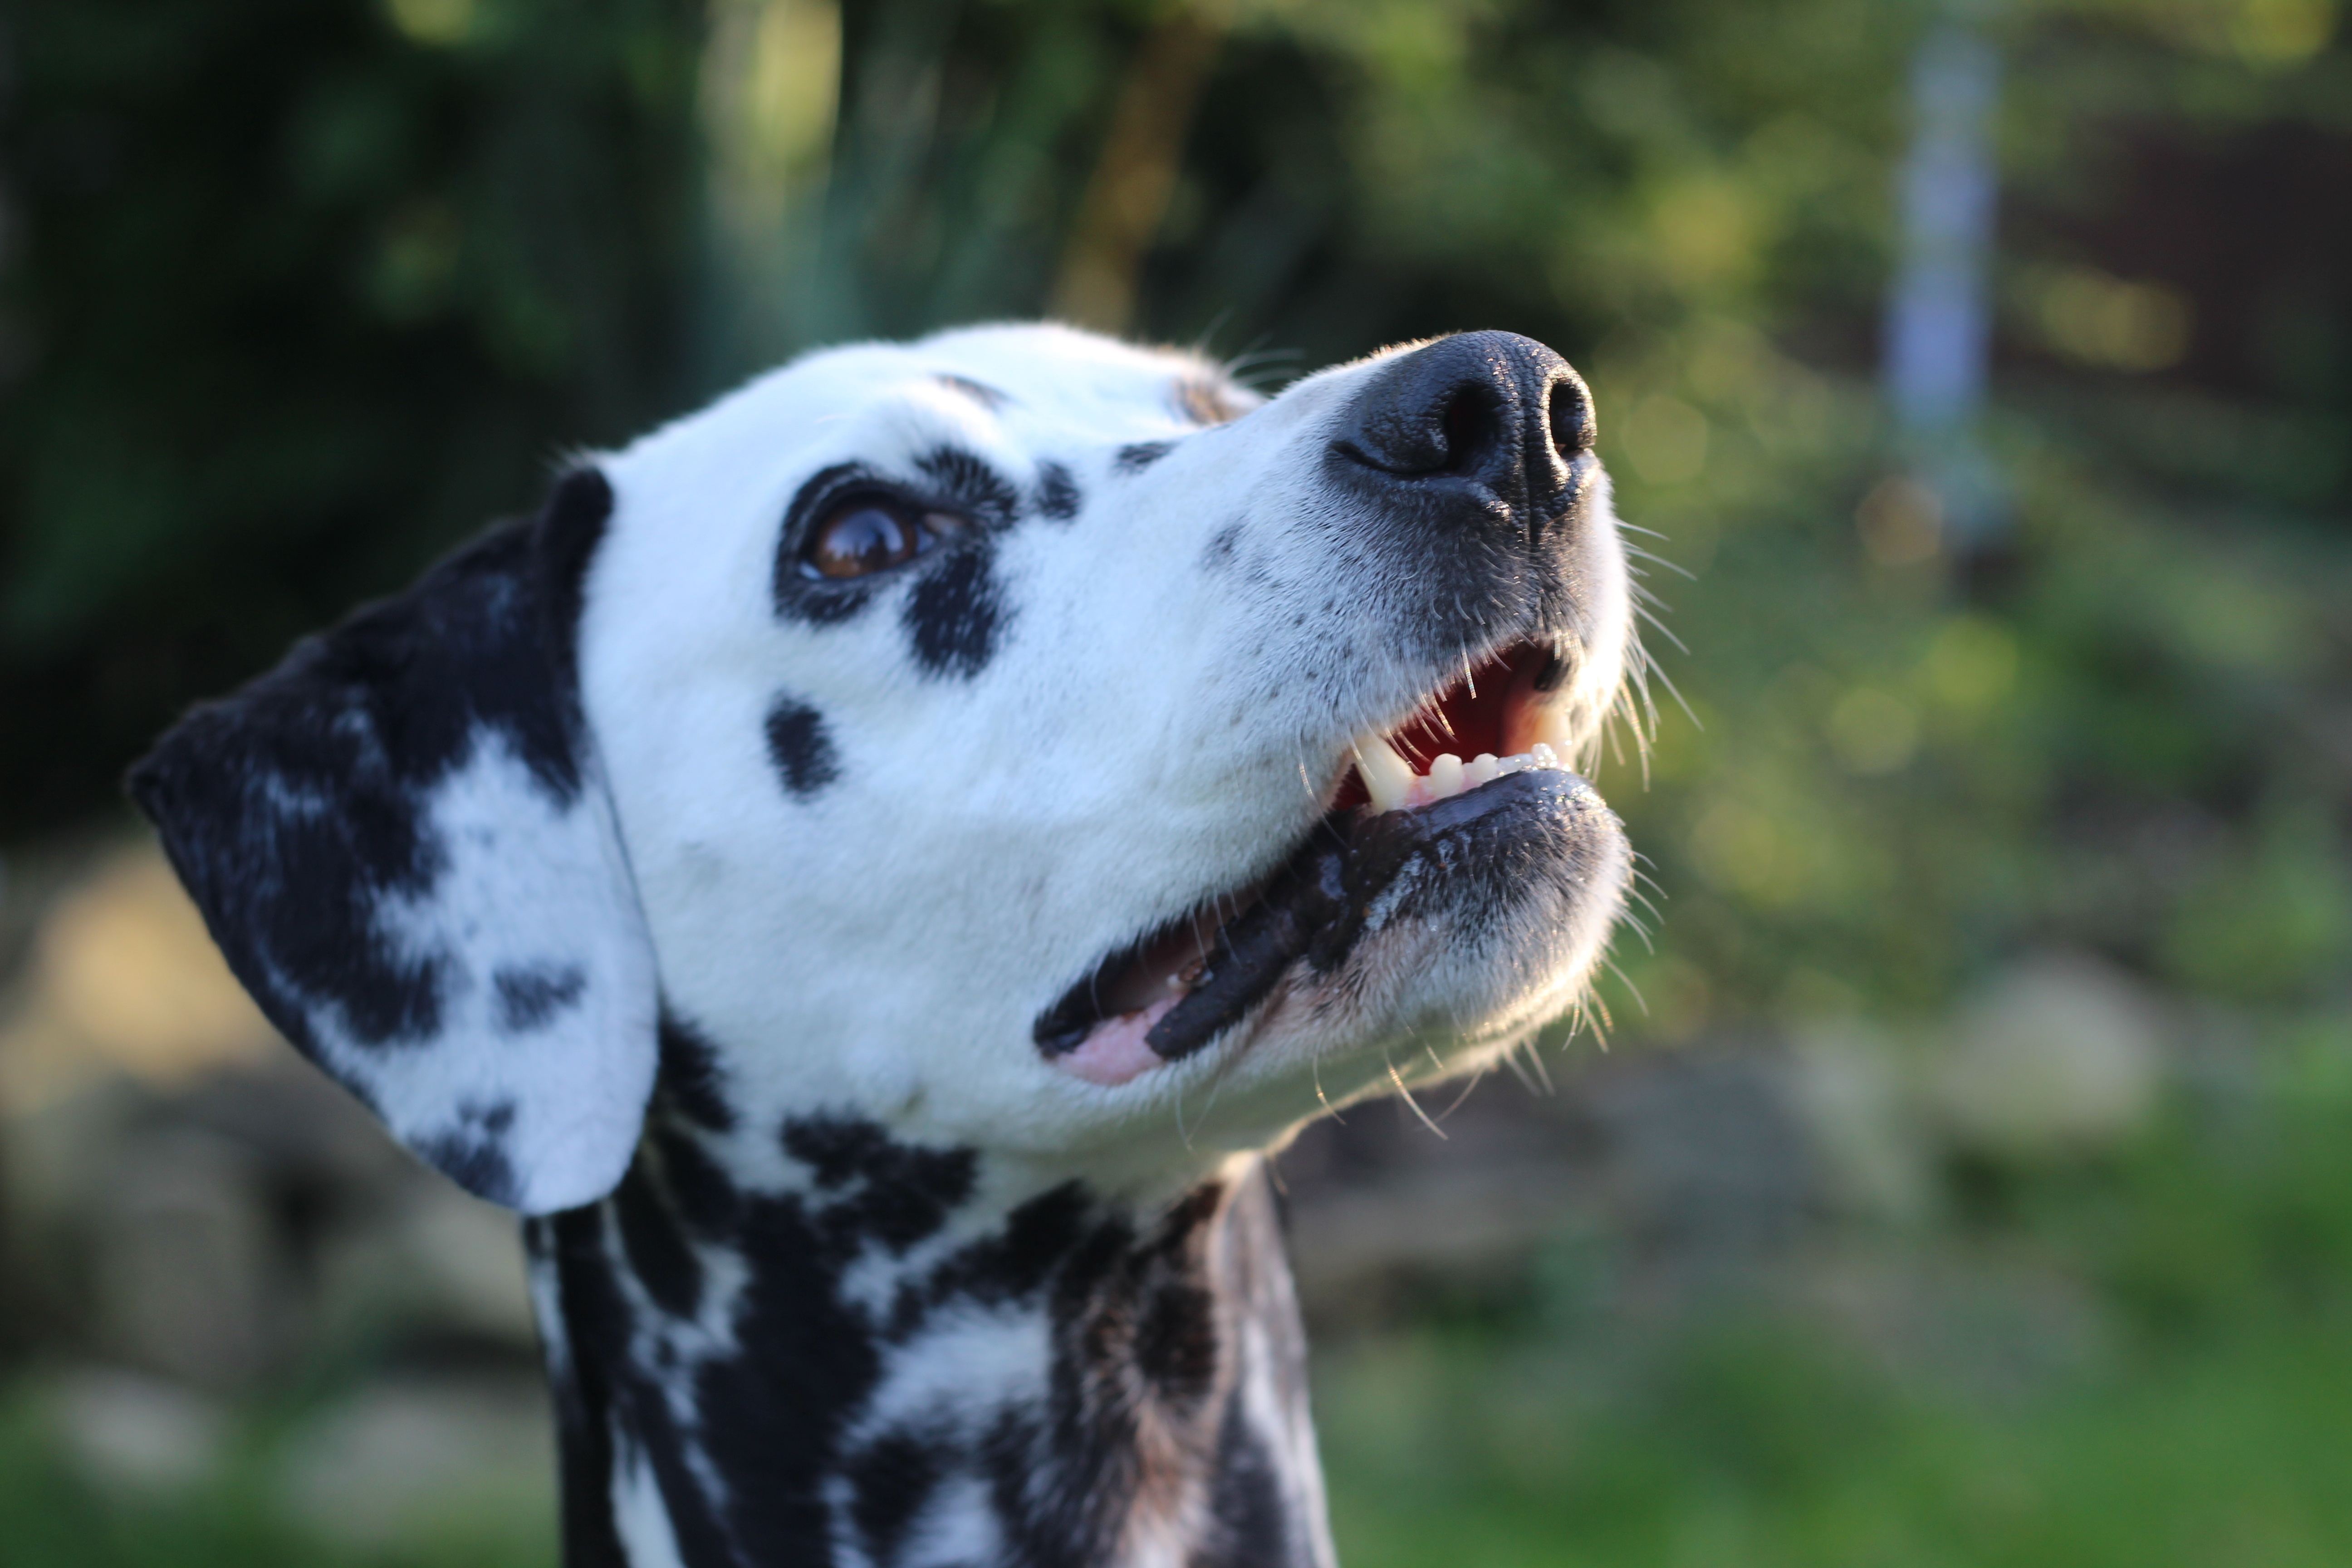
black and white, view, dog, animal, fur, mammal, garden, head, vertebrate, beautiful, elegant, rush, attention, dalmatian, dog breed, dog head, noble, stains, animal portrait, head drawing, spotty, hundeportrait, dalmatians, floppy ears, dog like mammal, carnivoran, braque d auvergne